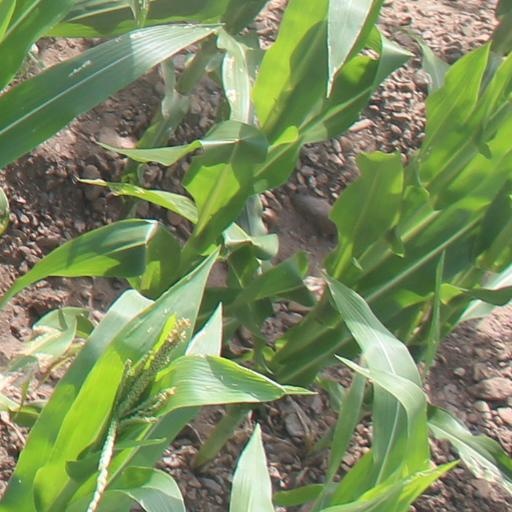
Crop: maize; corn